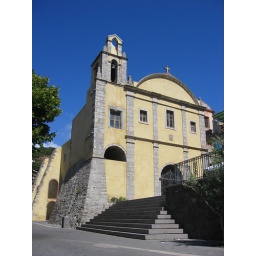
A deep blue sky sets off the pale yellow stucco of the church adjacent the central market square in Santu Lussurgiu.